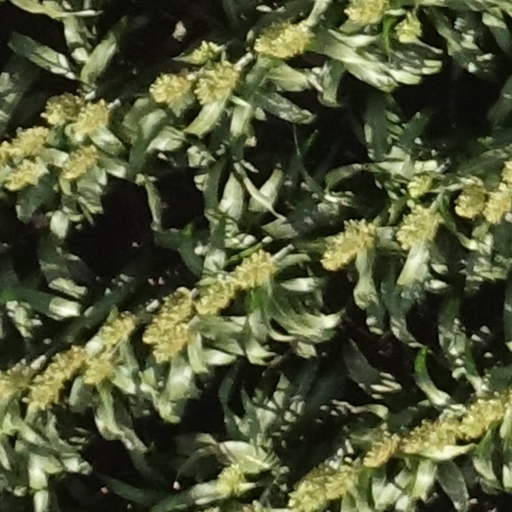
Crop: sorghum